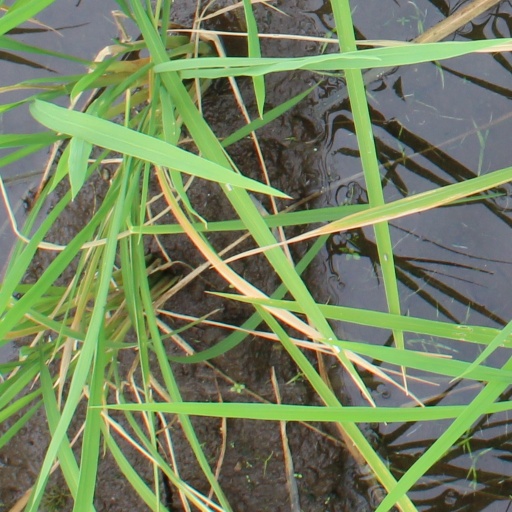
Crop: rice